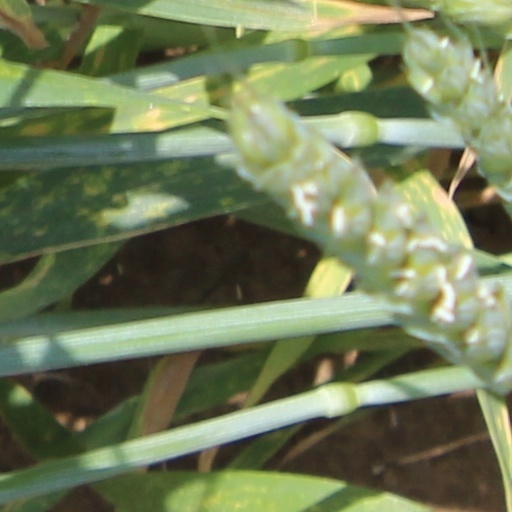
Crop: wheat